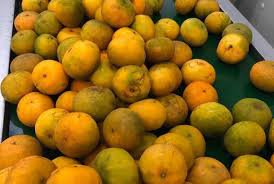
Label: Orange